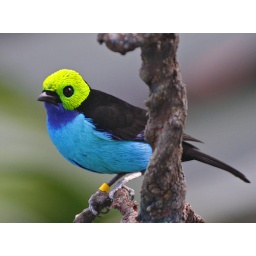
Very colorful small bird taken in the Rain Forest exibit at the Ntional Aquarium